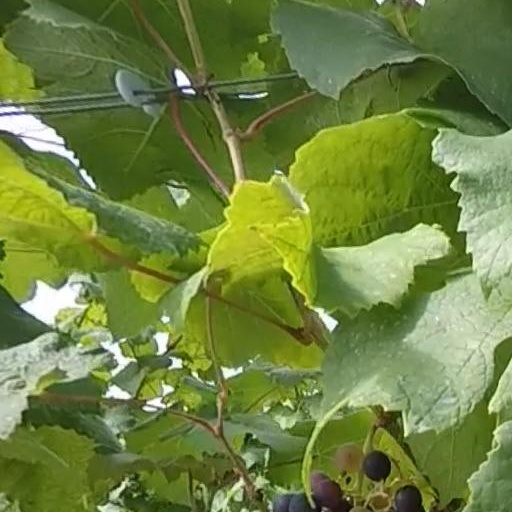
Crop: grape